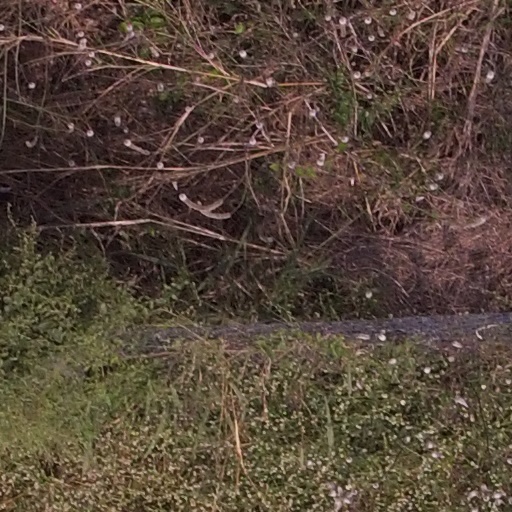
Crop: maize; corn